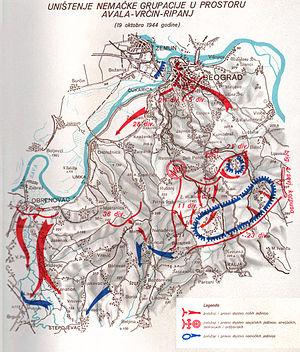
L’offensive de Belgrade est une opération militaire menée par l'Armée rouge et les Partisans de Yougoslavie du 14 septembre au 24 novembre 1944 qui aboutit à la libération de Belgrade, jusque-là alors tenue par les troupes de la Wehrmacht lors de la Seconde Guerre mondiale. Une fois Belgrade libérée, le 3ᵉ front ukrainien est redéployé en Hongrie afin de soutenir le 2ᵉ front ukrainien dans le cadre des préparatifs de l'offensive sur Budapest.